Leroy Sibbles

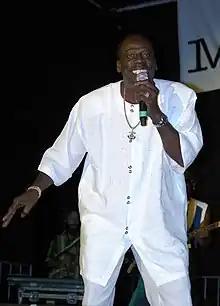
Leroy Sibbles performing at the Irie Music Festival in Toronto, Ontario, 2006

Leroy Sibbles (born Leroy Sibblies, 29 January 1949) is a Jamaican reggae musician and producer. He was the lead singer for The Heptones in the 1960s and 1970s.